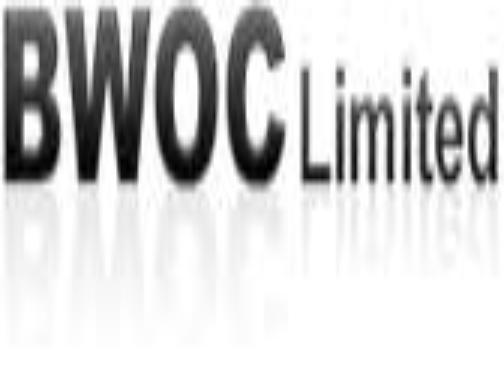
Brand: BWOC
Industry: Others